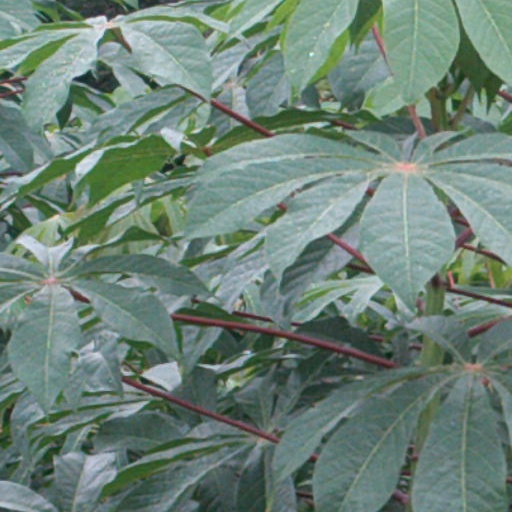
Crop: cassava